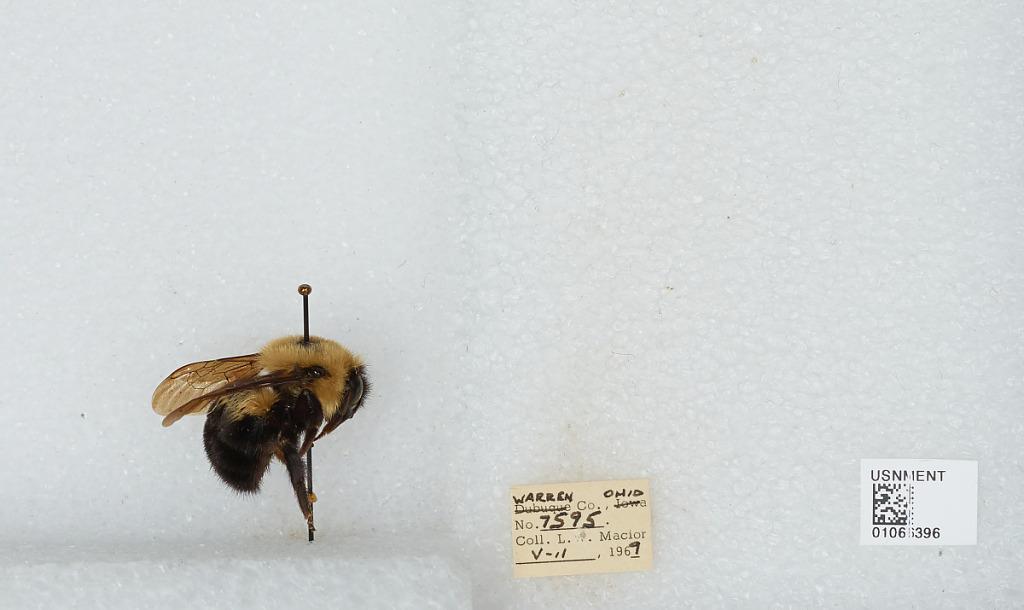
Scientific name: Bombus (Pyrobombus) bimaculatus Cresson
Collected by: L. Macior
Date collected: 1969-5-11
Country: United States
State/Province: Ohio
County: Warren
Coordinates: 39.4242, -84.1856